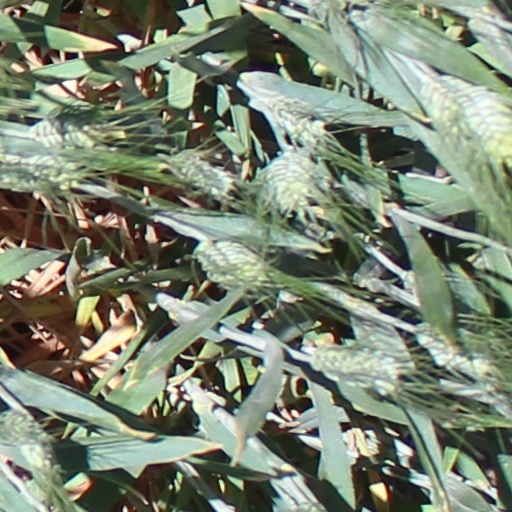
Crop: wheat